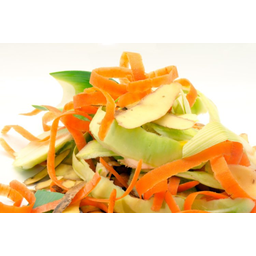
Label: generalcompost